Alex Fergusson (politician)

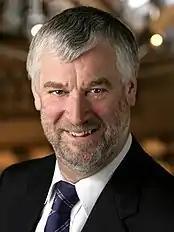
Fergusson as Presiding Officer of the Scottish Parliament, May 2007

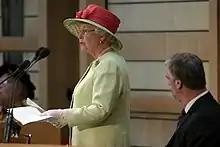
Queen Elizabeth II alongside Fergusson at the opening of the 3rd Scottish Parliament in 2007

After retaining his marginal seat at the 2007 election, with an increased majority of 3,333, on 14 May 2007 he was elected by his fellow MSPs to succeed George Reid as Presiding Officer by a large majority, beating the other candidate Margo MacDonald by 108 votes to 20.